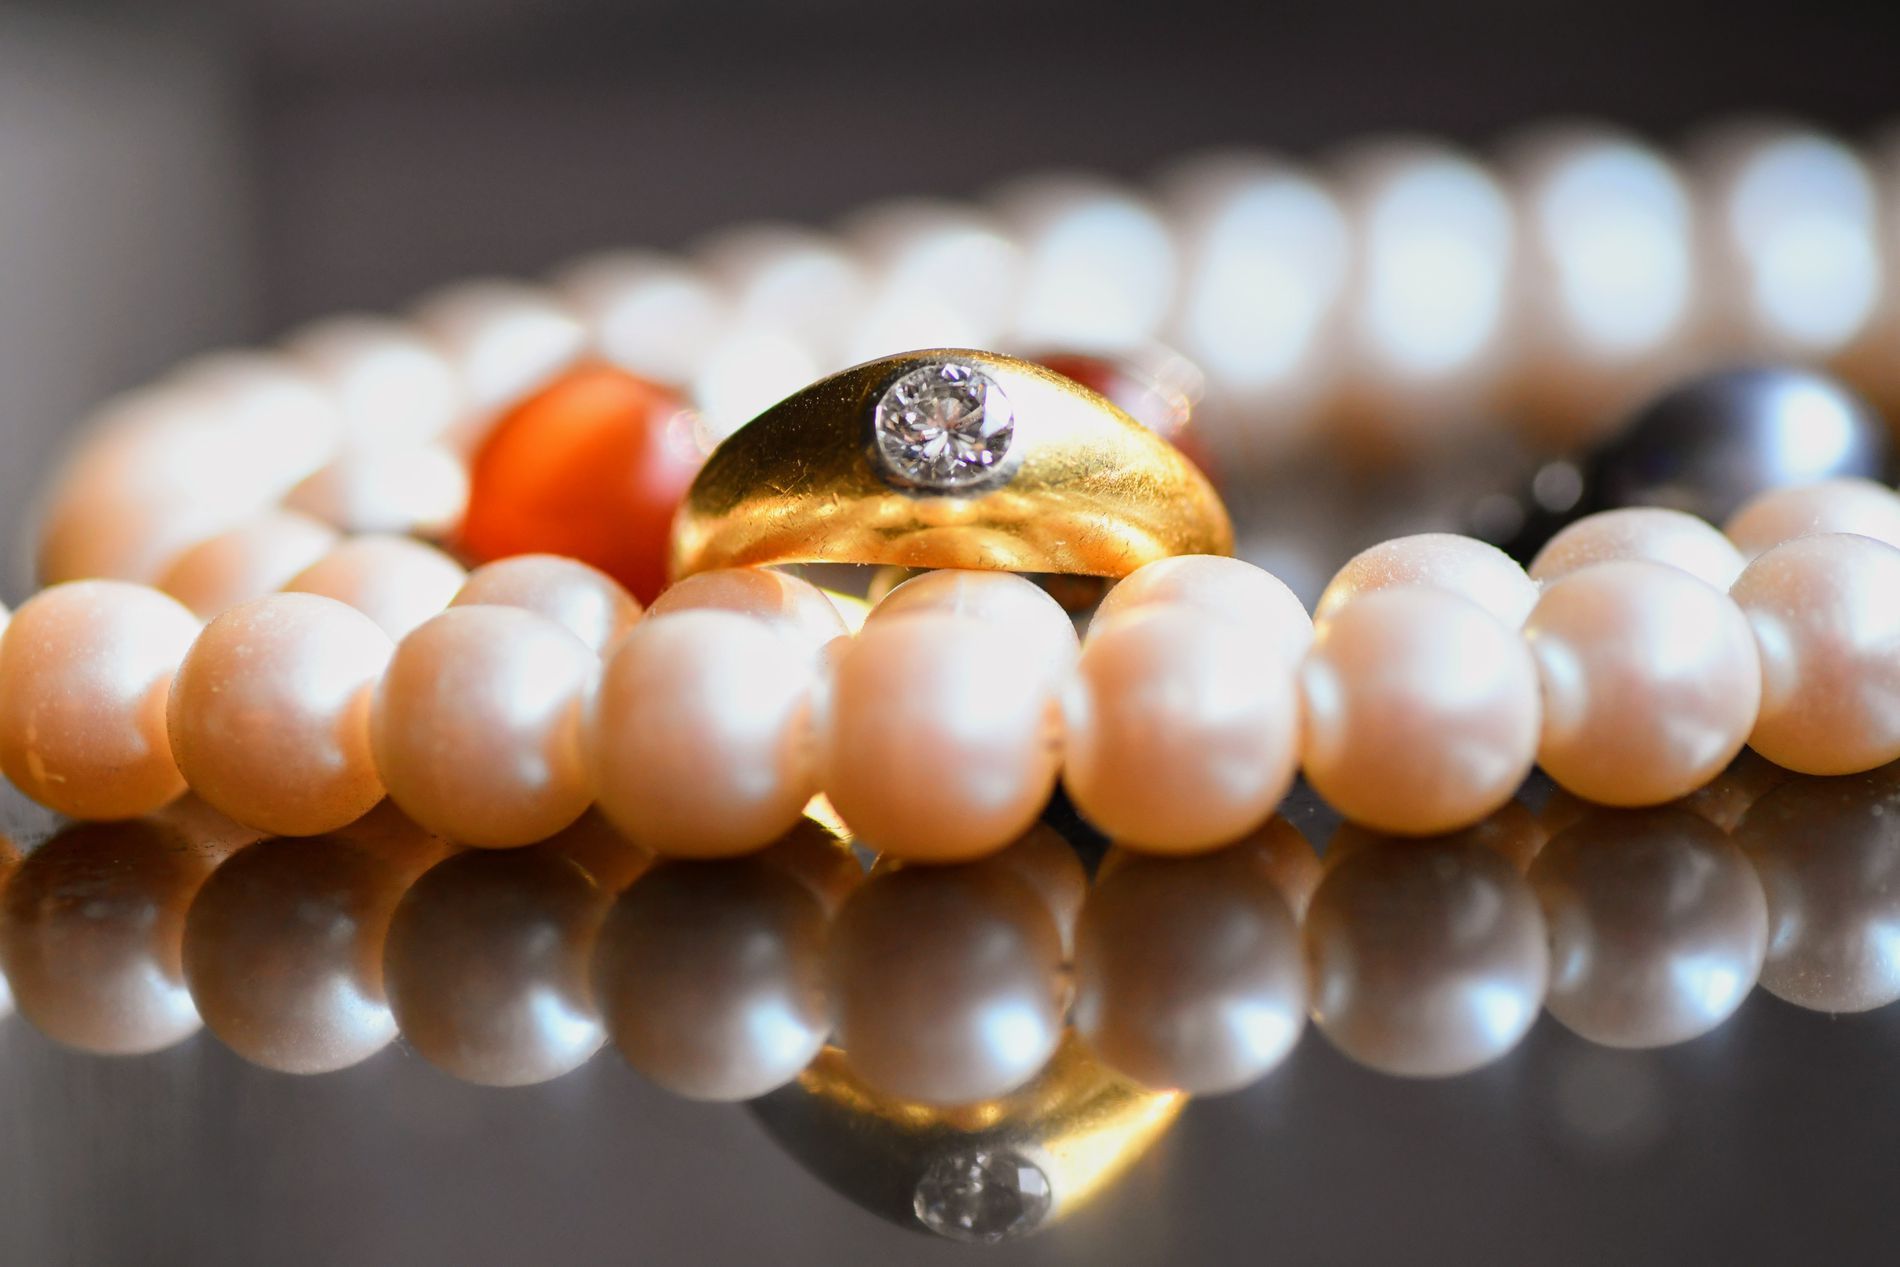
Elegant jewelry
A close-up shot of a pearl necklace with a gold diamond ring, reflecting on a glossy surface, creating a rich and elegant composition.
The photograph is shot from close-up macro's position, emphasizing the pearl softness, the gold of the ring and the diamond's glint. Lush and lavish in mood, conveying luxury and refinement, are the warm colours employed - the creamy whites, rich gold, reds, black reflections softened. Adding to the luxury mood is even the warm colour palette employed. The soft illumination and shallow depth of field direct one's focus onto the jewelry textures and reflections.
Labels: Accessories, Jewelry, Diamond, Gemstone, Pearl, Medication, Pill, Ornament, Bead, Bead Necklace, Reflection, Black Pearl, blur background
Camera: NIKON CORPORATION NIKON D500
Lens: 90mm f/2.8, Tamron SP AF 90mm f/2.8 Di Macro 1:1 (272NII)
Aperture: F8
Exposure: 1/160 sec
ISO: 1000
Focal length: 90.0 mm